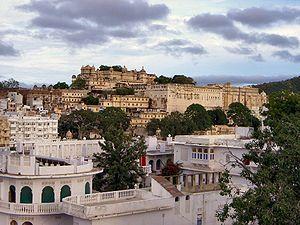
Octopussy [ˈɒktəpʊsɪ] est un film anglo-américain, réalisé par John Glen, sorti en 1983. C'est le 13ᵉ opus de la série des films de James Bond produite par EON Productions. Roger Moore y incarne James Bond pour la sixième fois.
Le City Palace est un complexe de plusieurs palais situé dans la ville d'Udaipur dans l'État indien du Rajasthan. Il a été construit en 1559 par le Maharana Udai Singh comme palais principal de la dynastie rajput des Sisodia, après avoir du quitter Chittorgarh. Il est situé au sommet d'une colline sur la rive est du lac Pichola. Udaipur était la capitale historique de l'ancien royaume de Mewar.